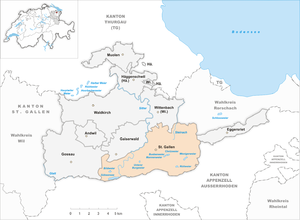
Saint-Gall est la huitième ville de Suisse et le chef-lieu du canton de Saint-Gall. La commune de Saint-Gall compte 75 833 habitants fin 2018 et a été fondée sur l'ermitage du moine irlandais Gall au VIIᵉ siècle.